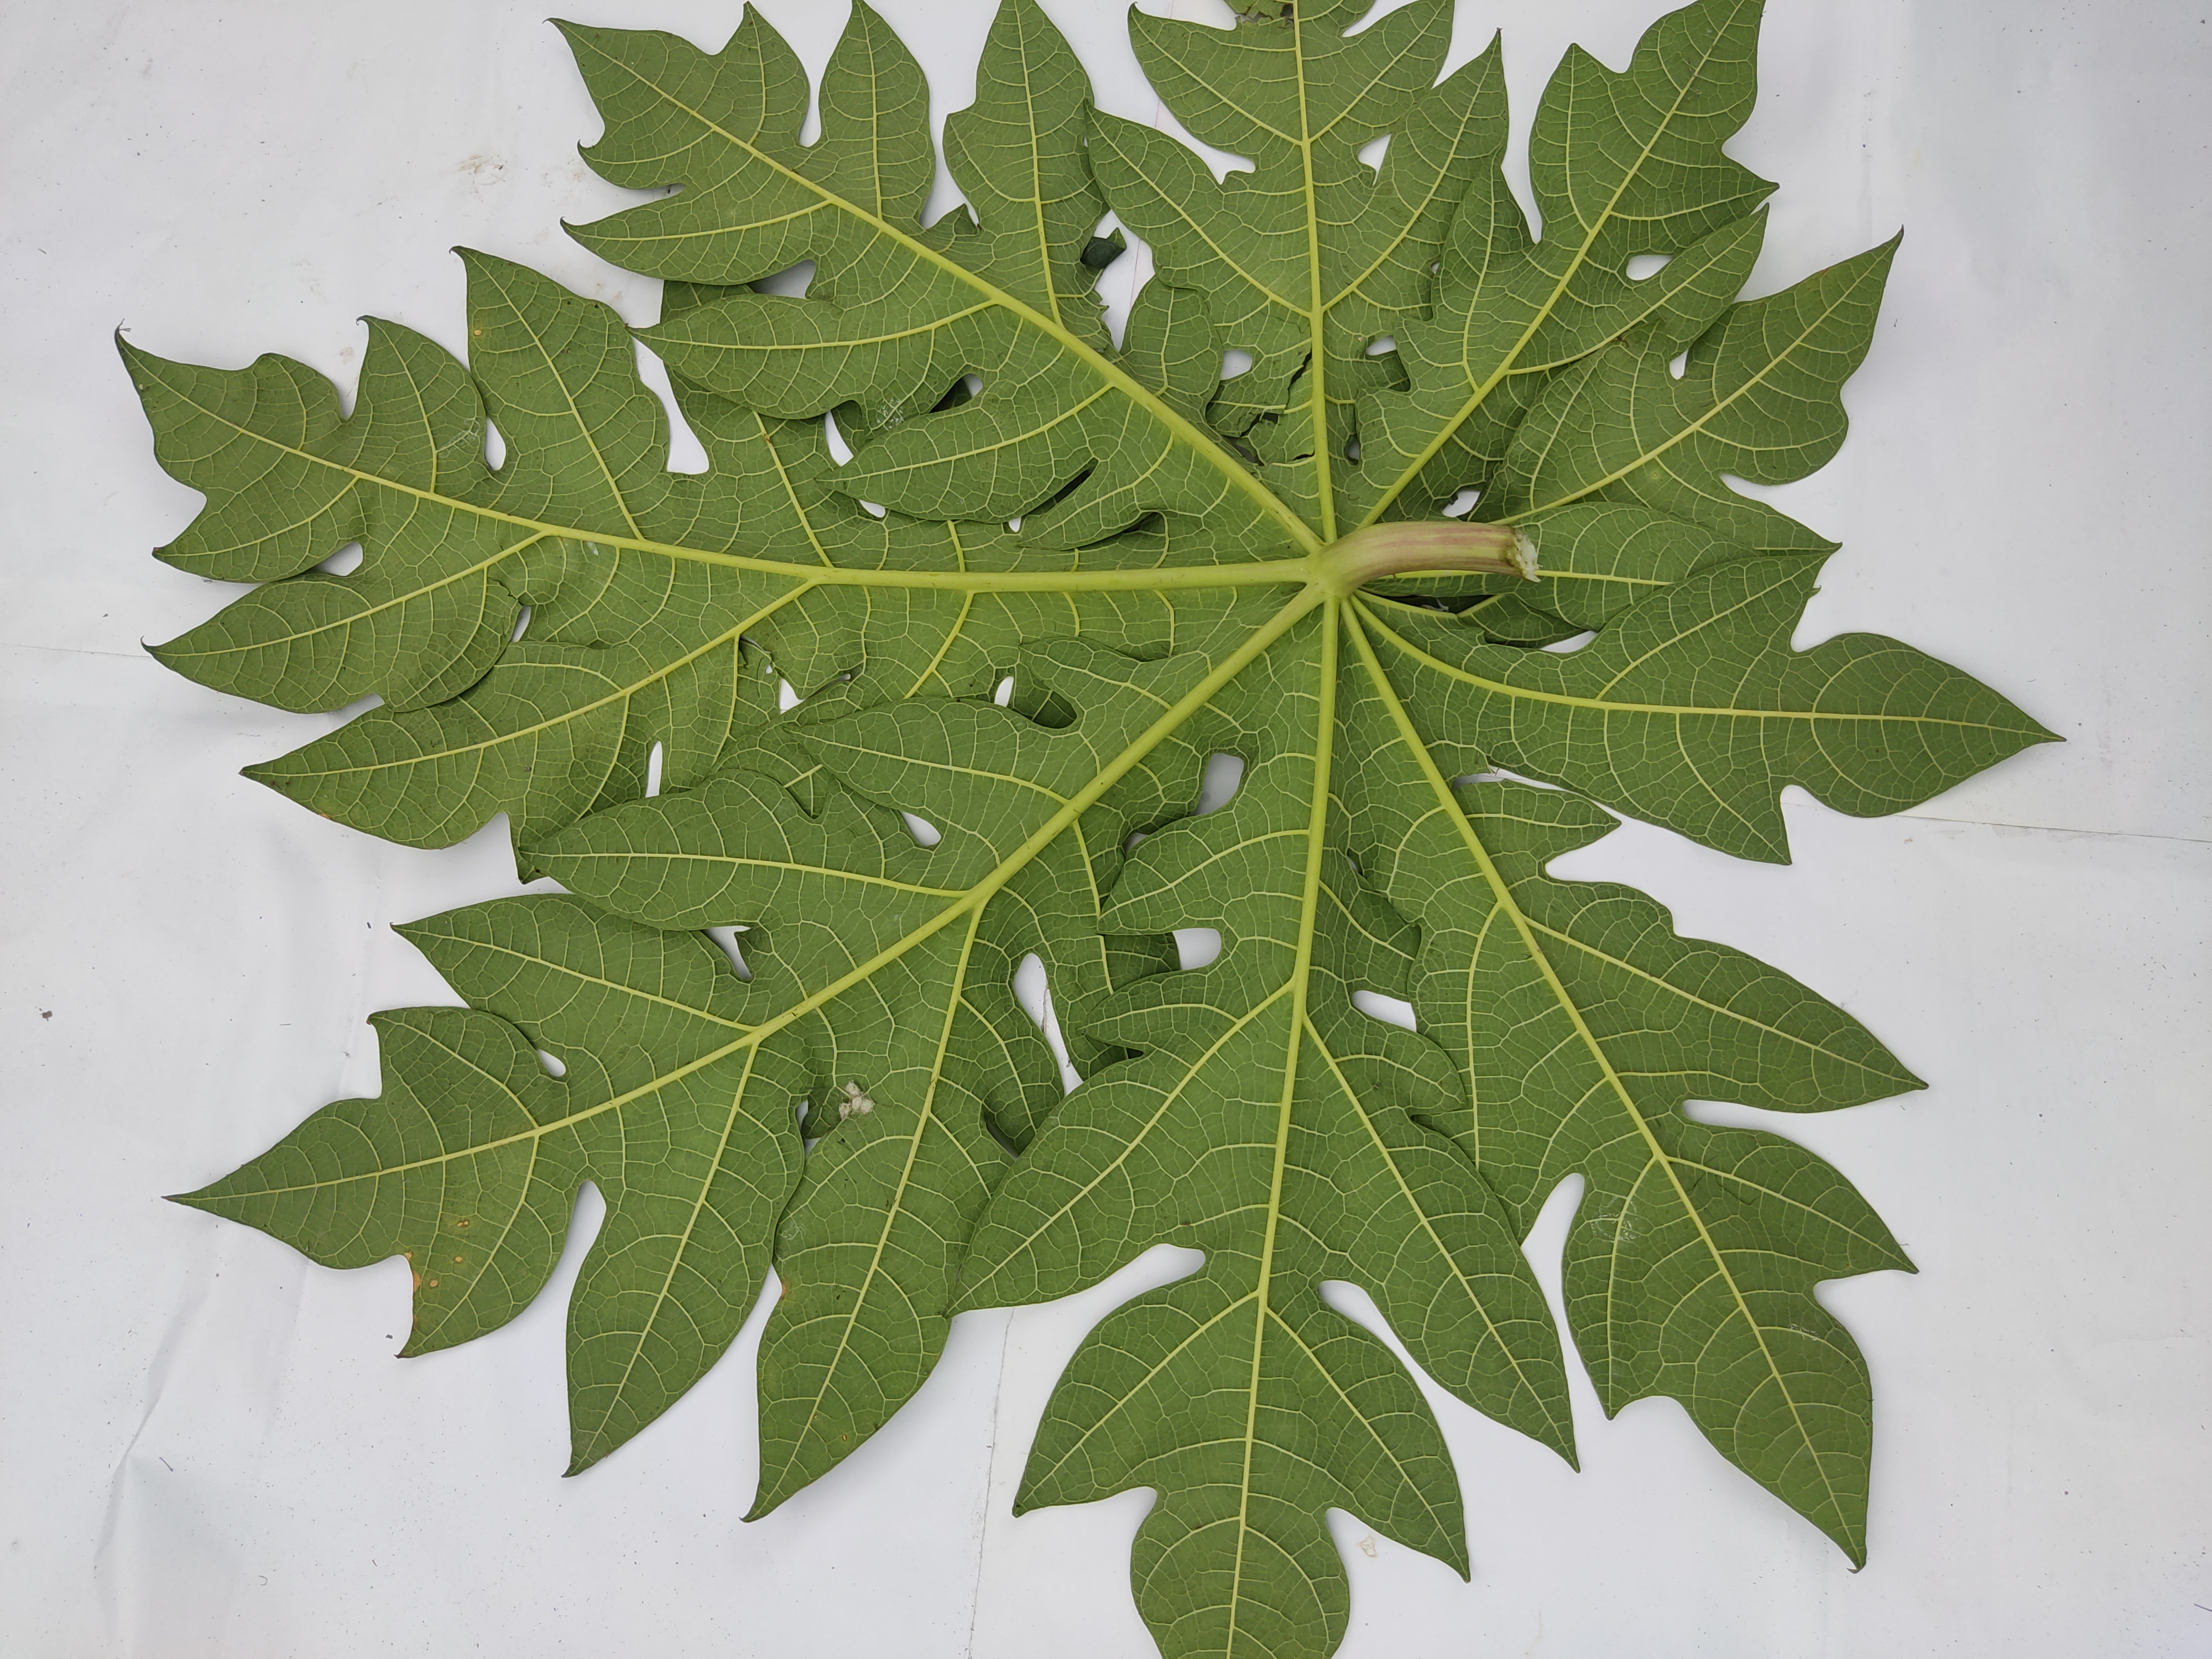
Label: Healthy Leaf